Tropical Storm Aere (2016)

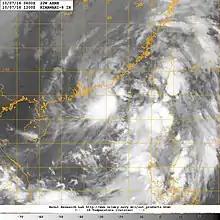
Aere during its recurving on October 7

During October 6, the Stand By Signal No.1 was hoisted for the Chinese territories of Hong Kong by the Hong Kong Observatory. When Aere moved westward to South China Sea on October 6 and became almost stationary on October 8, it brought heavy rains in Guangdong and Southeast China. On October 13, when Aere were re-generated over the east coast of Vietnam, the Thai Meteorological Department issued widespread rain forecast for east side of provinces. The remnants of Aere moved into Laos and Thailand on October 14. It caused heavy rains in the east side of northeastern provinces of Thailand from October 14 to October 16.